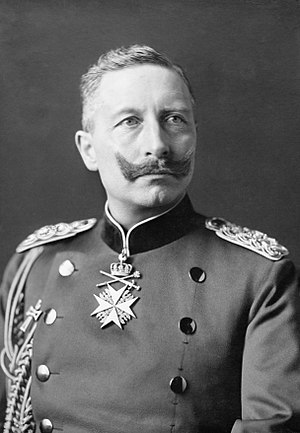
Preussens regenter / Liste / Konger af Preussen
Wilhelm 2. var den sidste preussiske regent.
Preussen var en politisk enhed i hvad der i dag er Tyskland og dele af Østeuropa. Fra 1525 til 1701 var det Hertugdømmet Preussen, hvorefter det blev til Kongeriget Preussen, der fortsatte indtil monarkiets afskaffelse i 1918. Det følgende er en liste over regenter af Preussen.